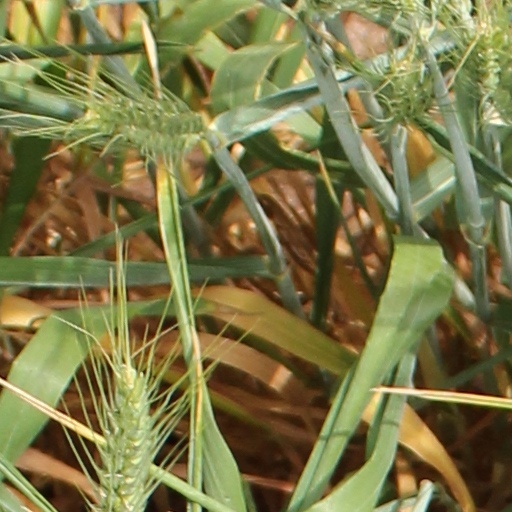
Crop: wheat